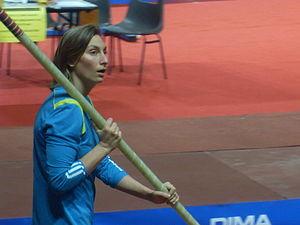
Vanessa Boslak au Palais des Sports d'Orléans lors du meeting du Perche Élite Tour le 10 décembre 2011.